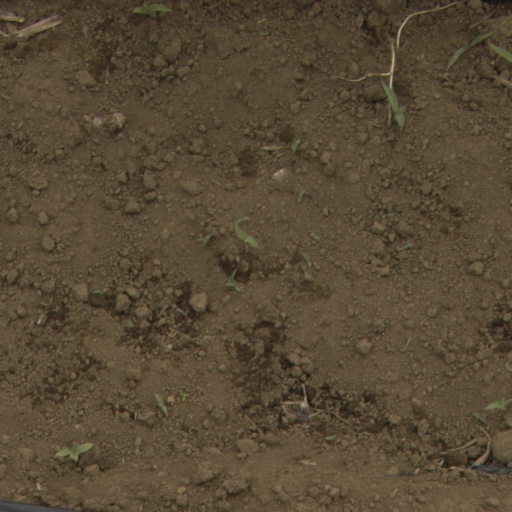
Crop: Jerusalem artichoke